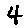
Label: 4